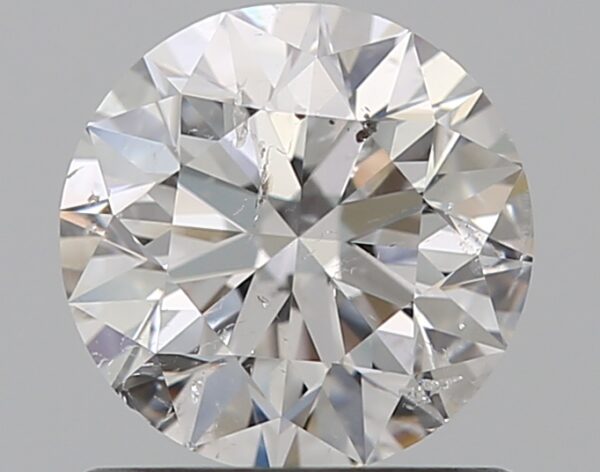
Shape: round
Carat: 0.9
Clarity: SI2
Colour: E
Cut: EX
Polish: EX
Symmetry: EX
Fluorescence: F
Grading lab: GIA
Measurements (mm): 6.11 x 6.15 x 3.87